Photography

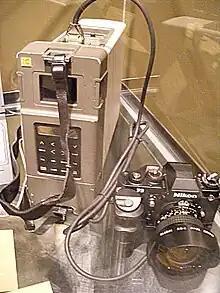
Kodak DCS 100, based on a Nikon F3 body with Digital Storage Unit

Originally, all photography was monochrome, or "black-and-white". Even after color film was readily available, black-and-white photography continued to dominate for decades, due to its lower cost, chemical stability, and its "classic" photographic look. The tones and contrast between light and dark areas define black-and-white photography. Monochromatic pictures are not necessarily composed of pure blacks, whites, and intermediate shades of gray but can involve shades of one particular hue depending on the process. The cyanotype process, for example, produces an image composed of blue tones. The albumen print process, publicly revealed in 1847, produces brownish tones.